Hudscott

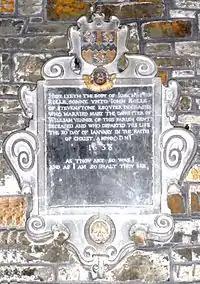
Mural monument to Joachim Rolle (died 1638), son-in-law to William I Venner, Chittlehampton Church, Devon

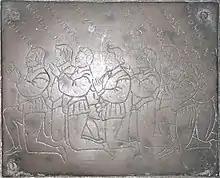
The eight sons of John Rolle by his wife Margaret Ford. Their names are inscribed left to right: Henrye R, Rychard R, Valentyne R, Alexander R, George R, Joachyme R, Robert R, John R. Monumental brass panel to right of brass of their mother Margaret Ford, floor of south aisle, St Giles in the Wood Church

William I Venner "of Chittlehampton" (son), who in 1578 at Chittlehampton married Elizabeth Copleston, daughter of Humphry Copleston of Instow, a great-grandson of Philip Copleston of Copleston in the parish of Colebrooke, Devon, Sheriff of Devon in 1472. The Copleston family is according to a traditional rhyme one of the most ancient Devonshire gentry families: